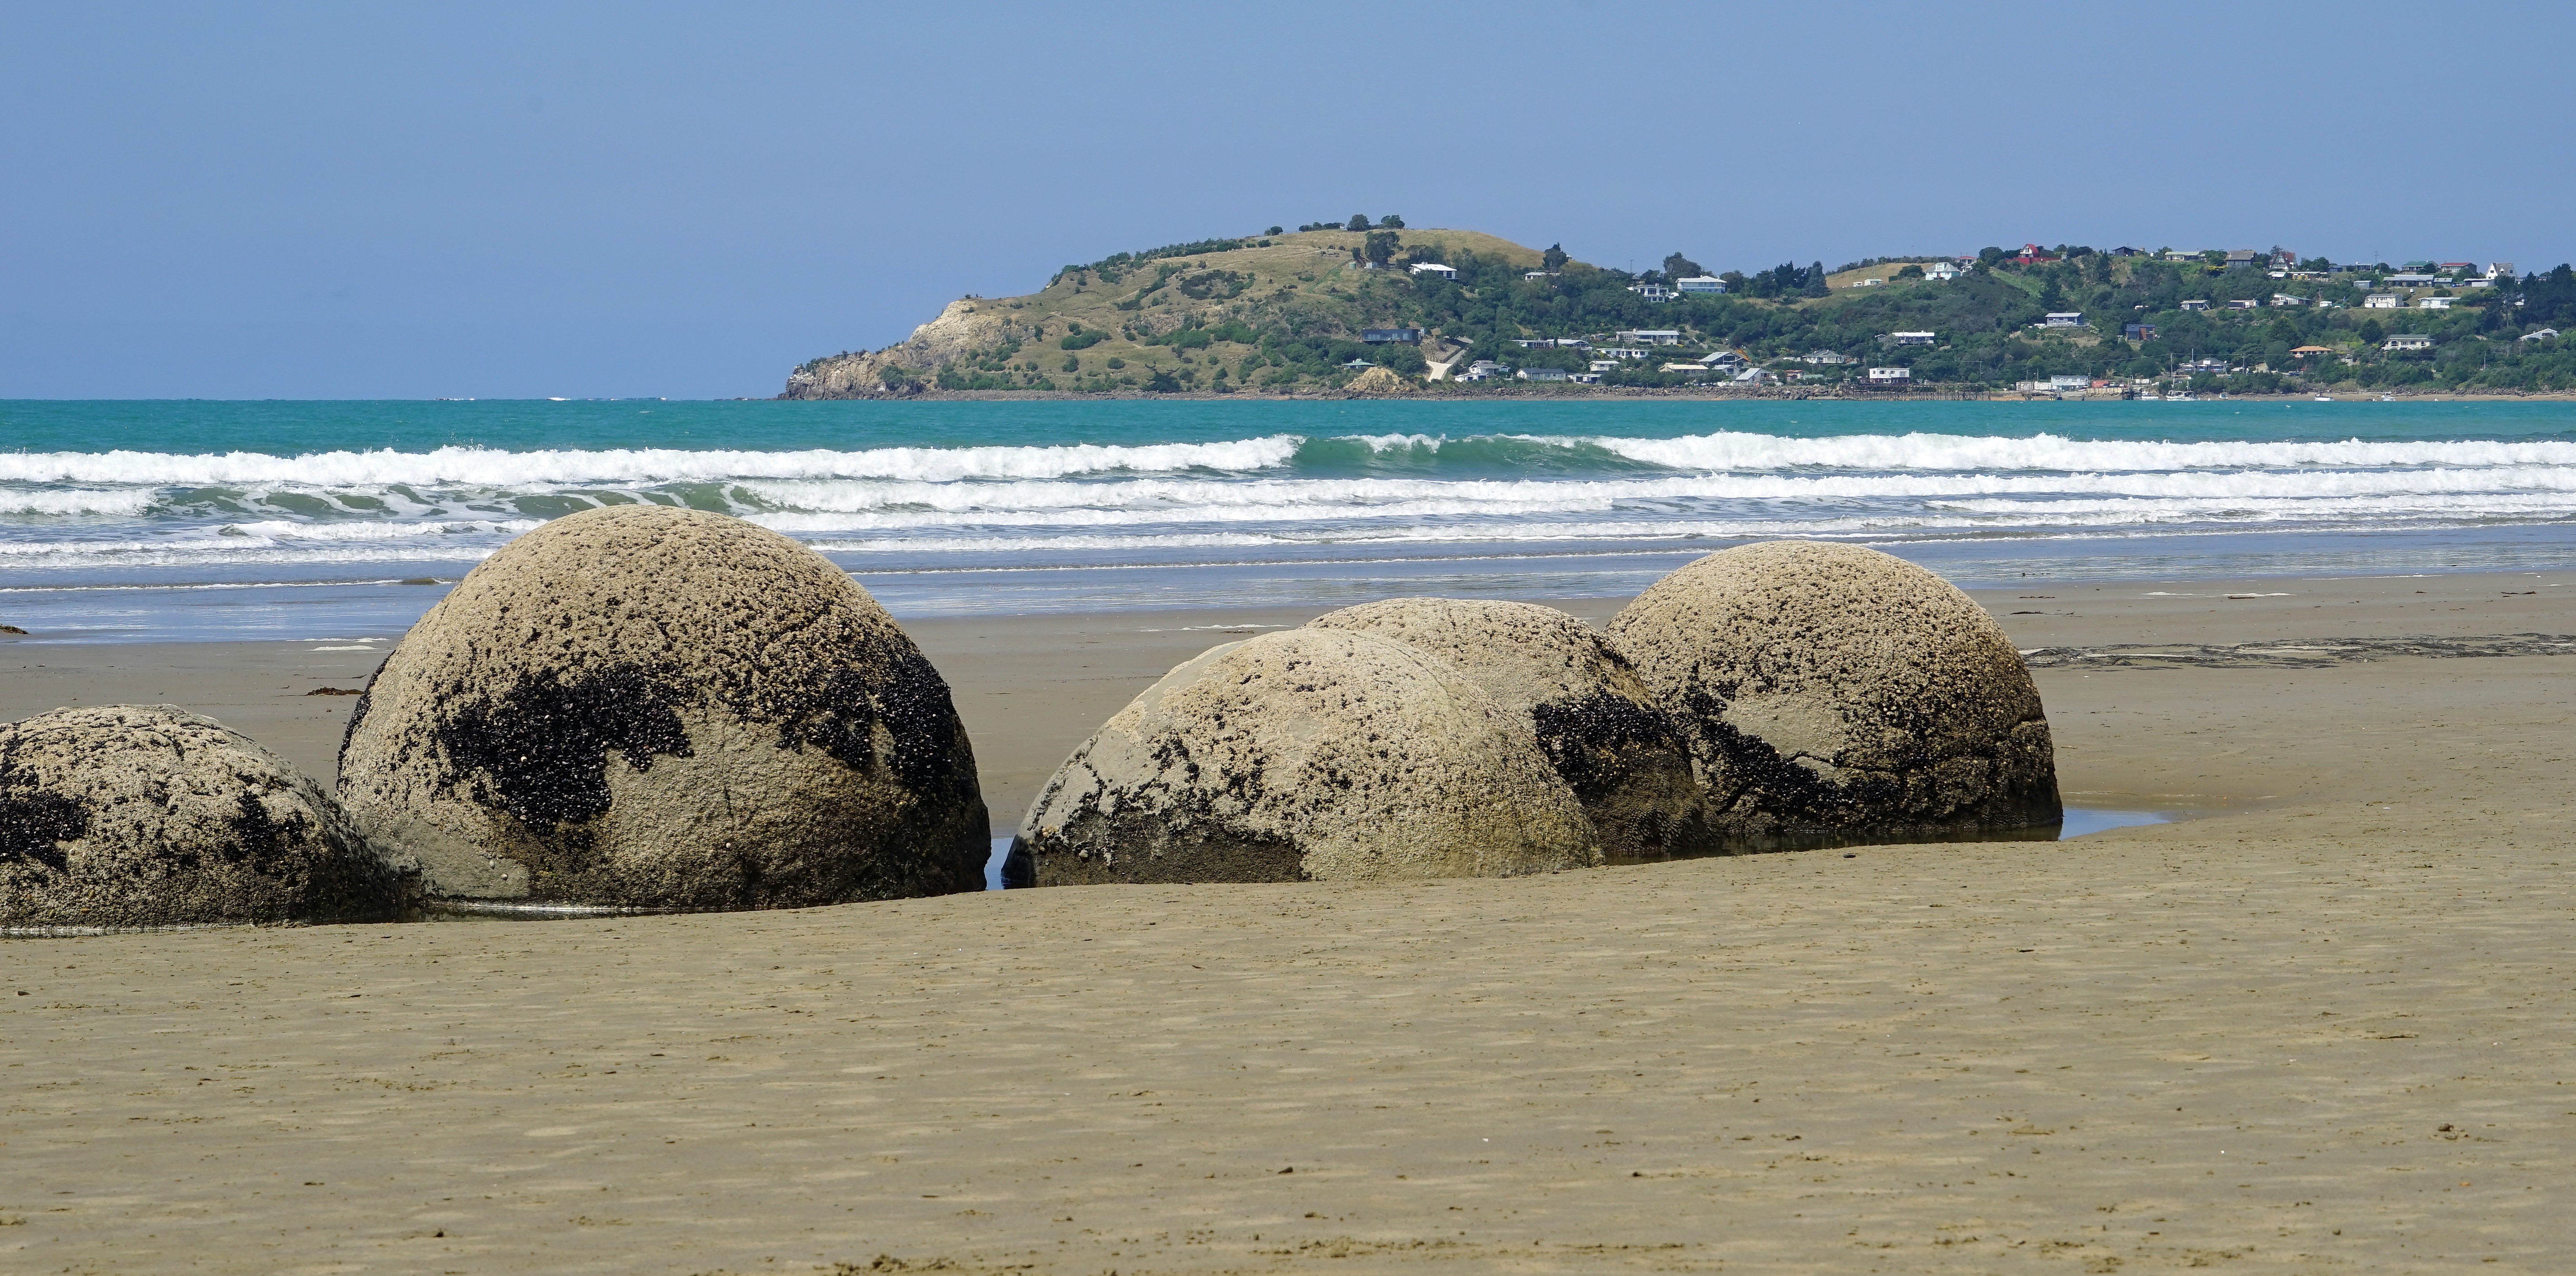
beach, sea, coast, water, sand, rock, ocean, horizon, shore, wave, vacation, bay, material, body of water, stones, new zealand, habitat, otago, moeraki, cape, moeraki boulders, wind wave, huge balls